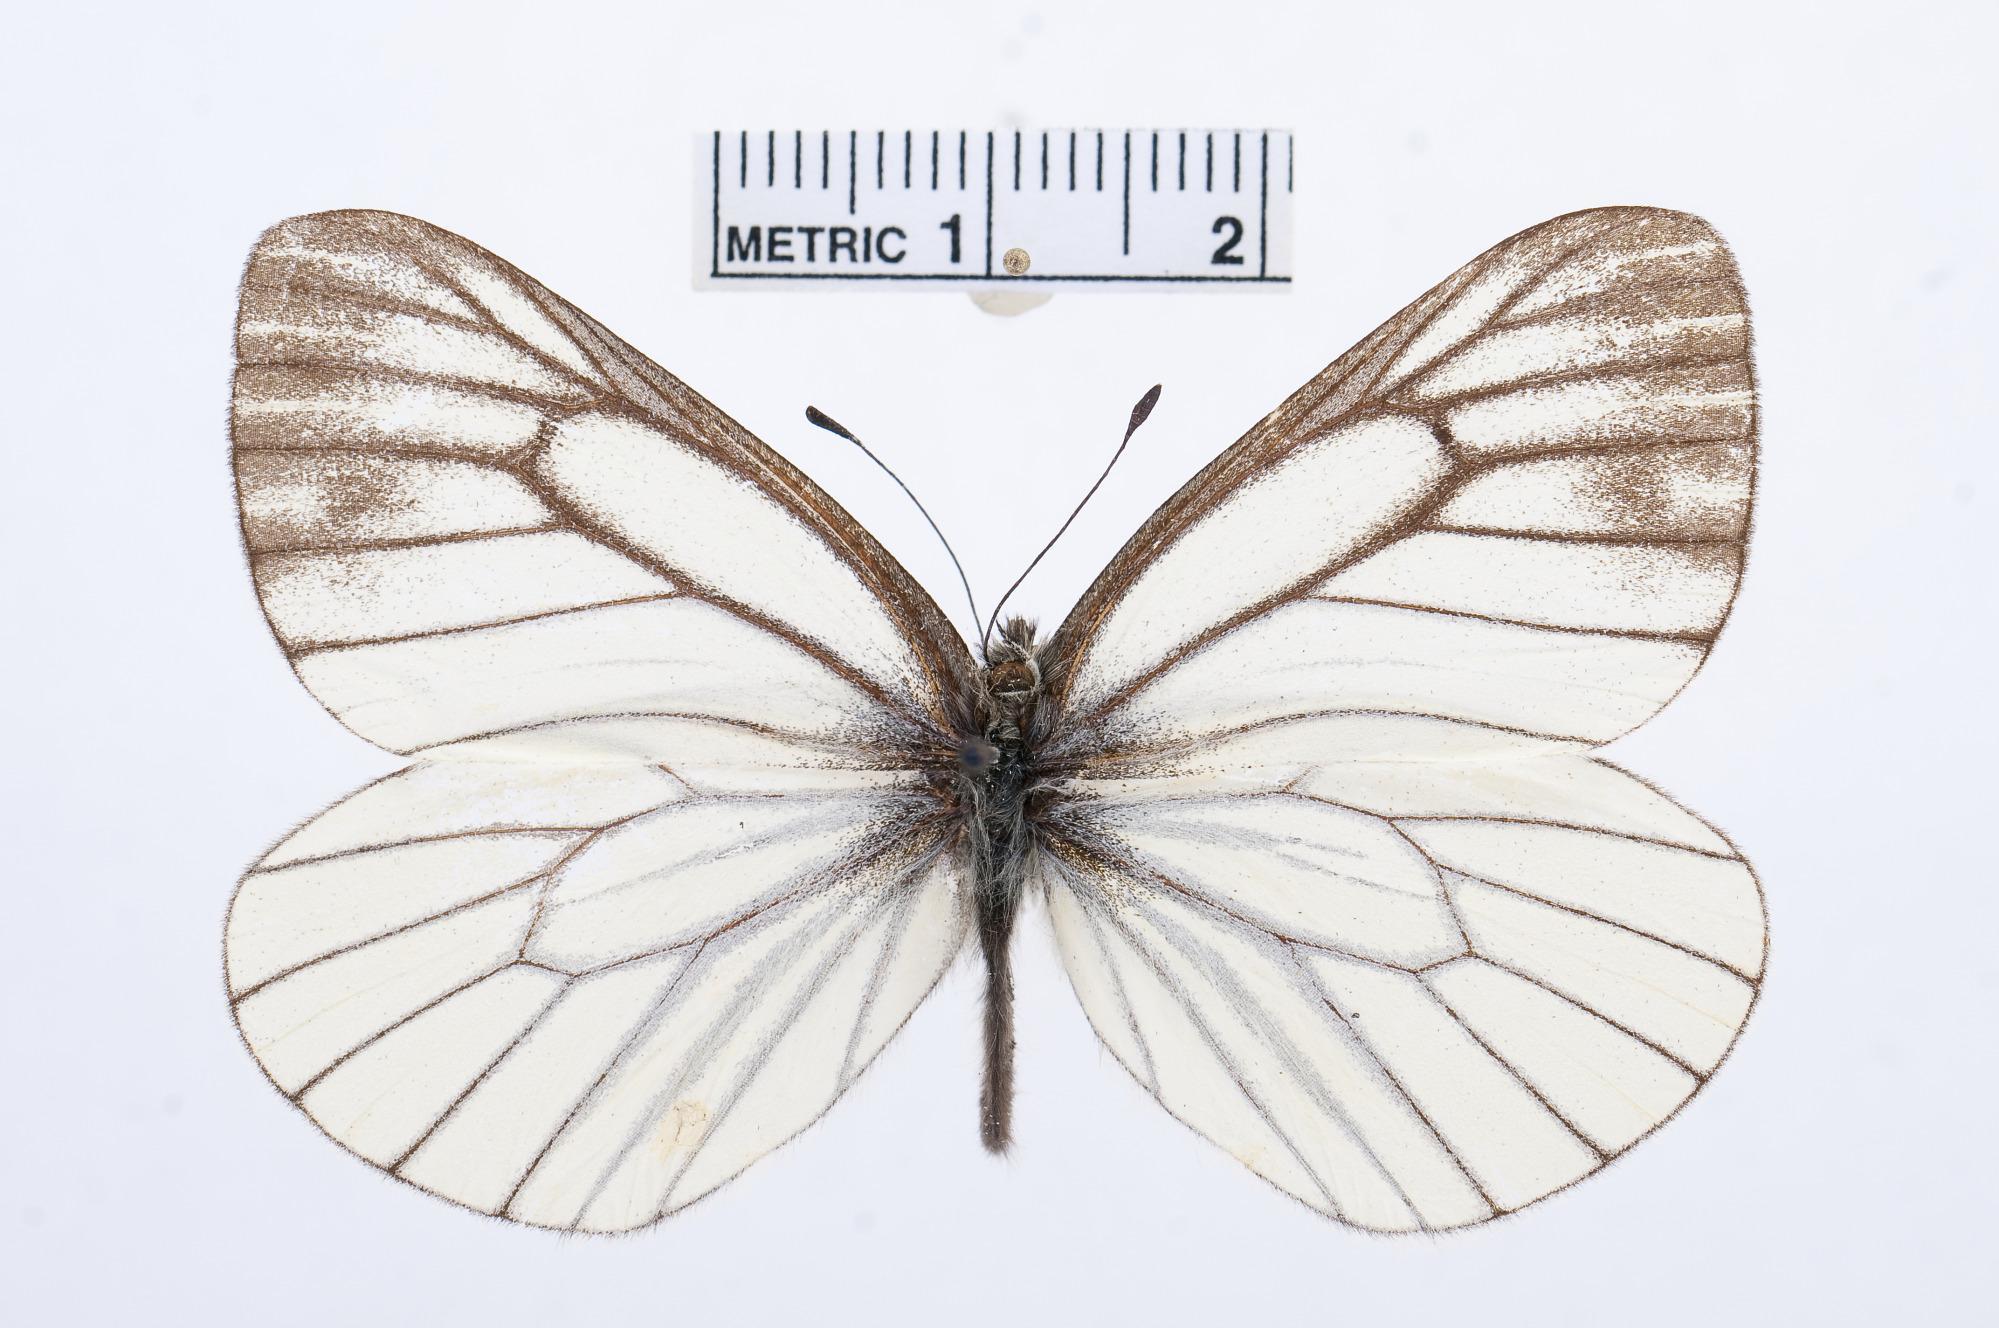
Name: Pieris davidis
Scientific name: Pieris davidis
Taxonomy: Animalia, Arthropoda, Hexapoda, Insecta, Lepidoptera, Pieridae, Pierinae